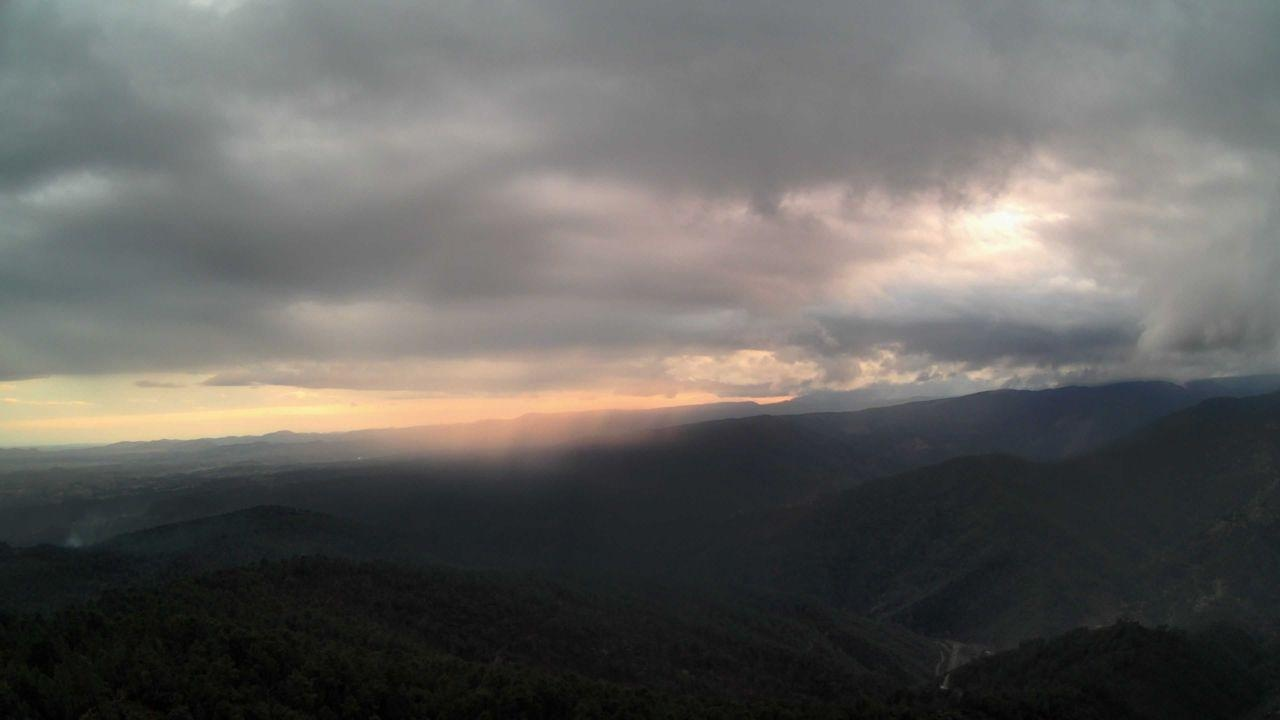
Fire: no
Smoke: yes